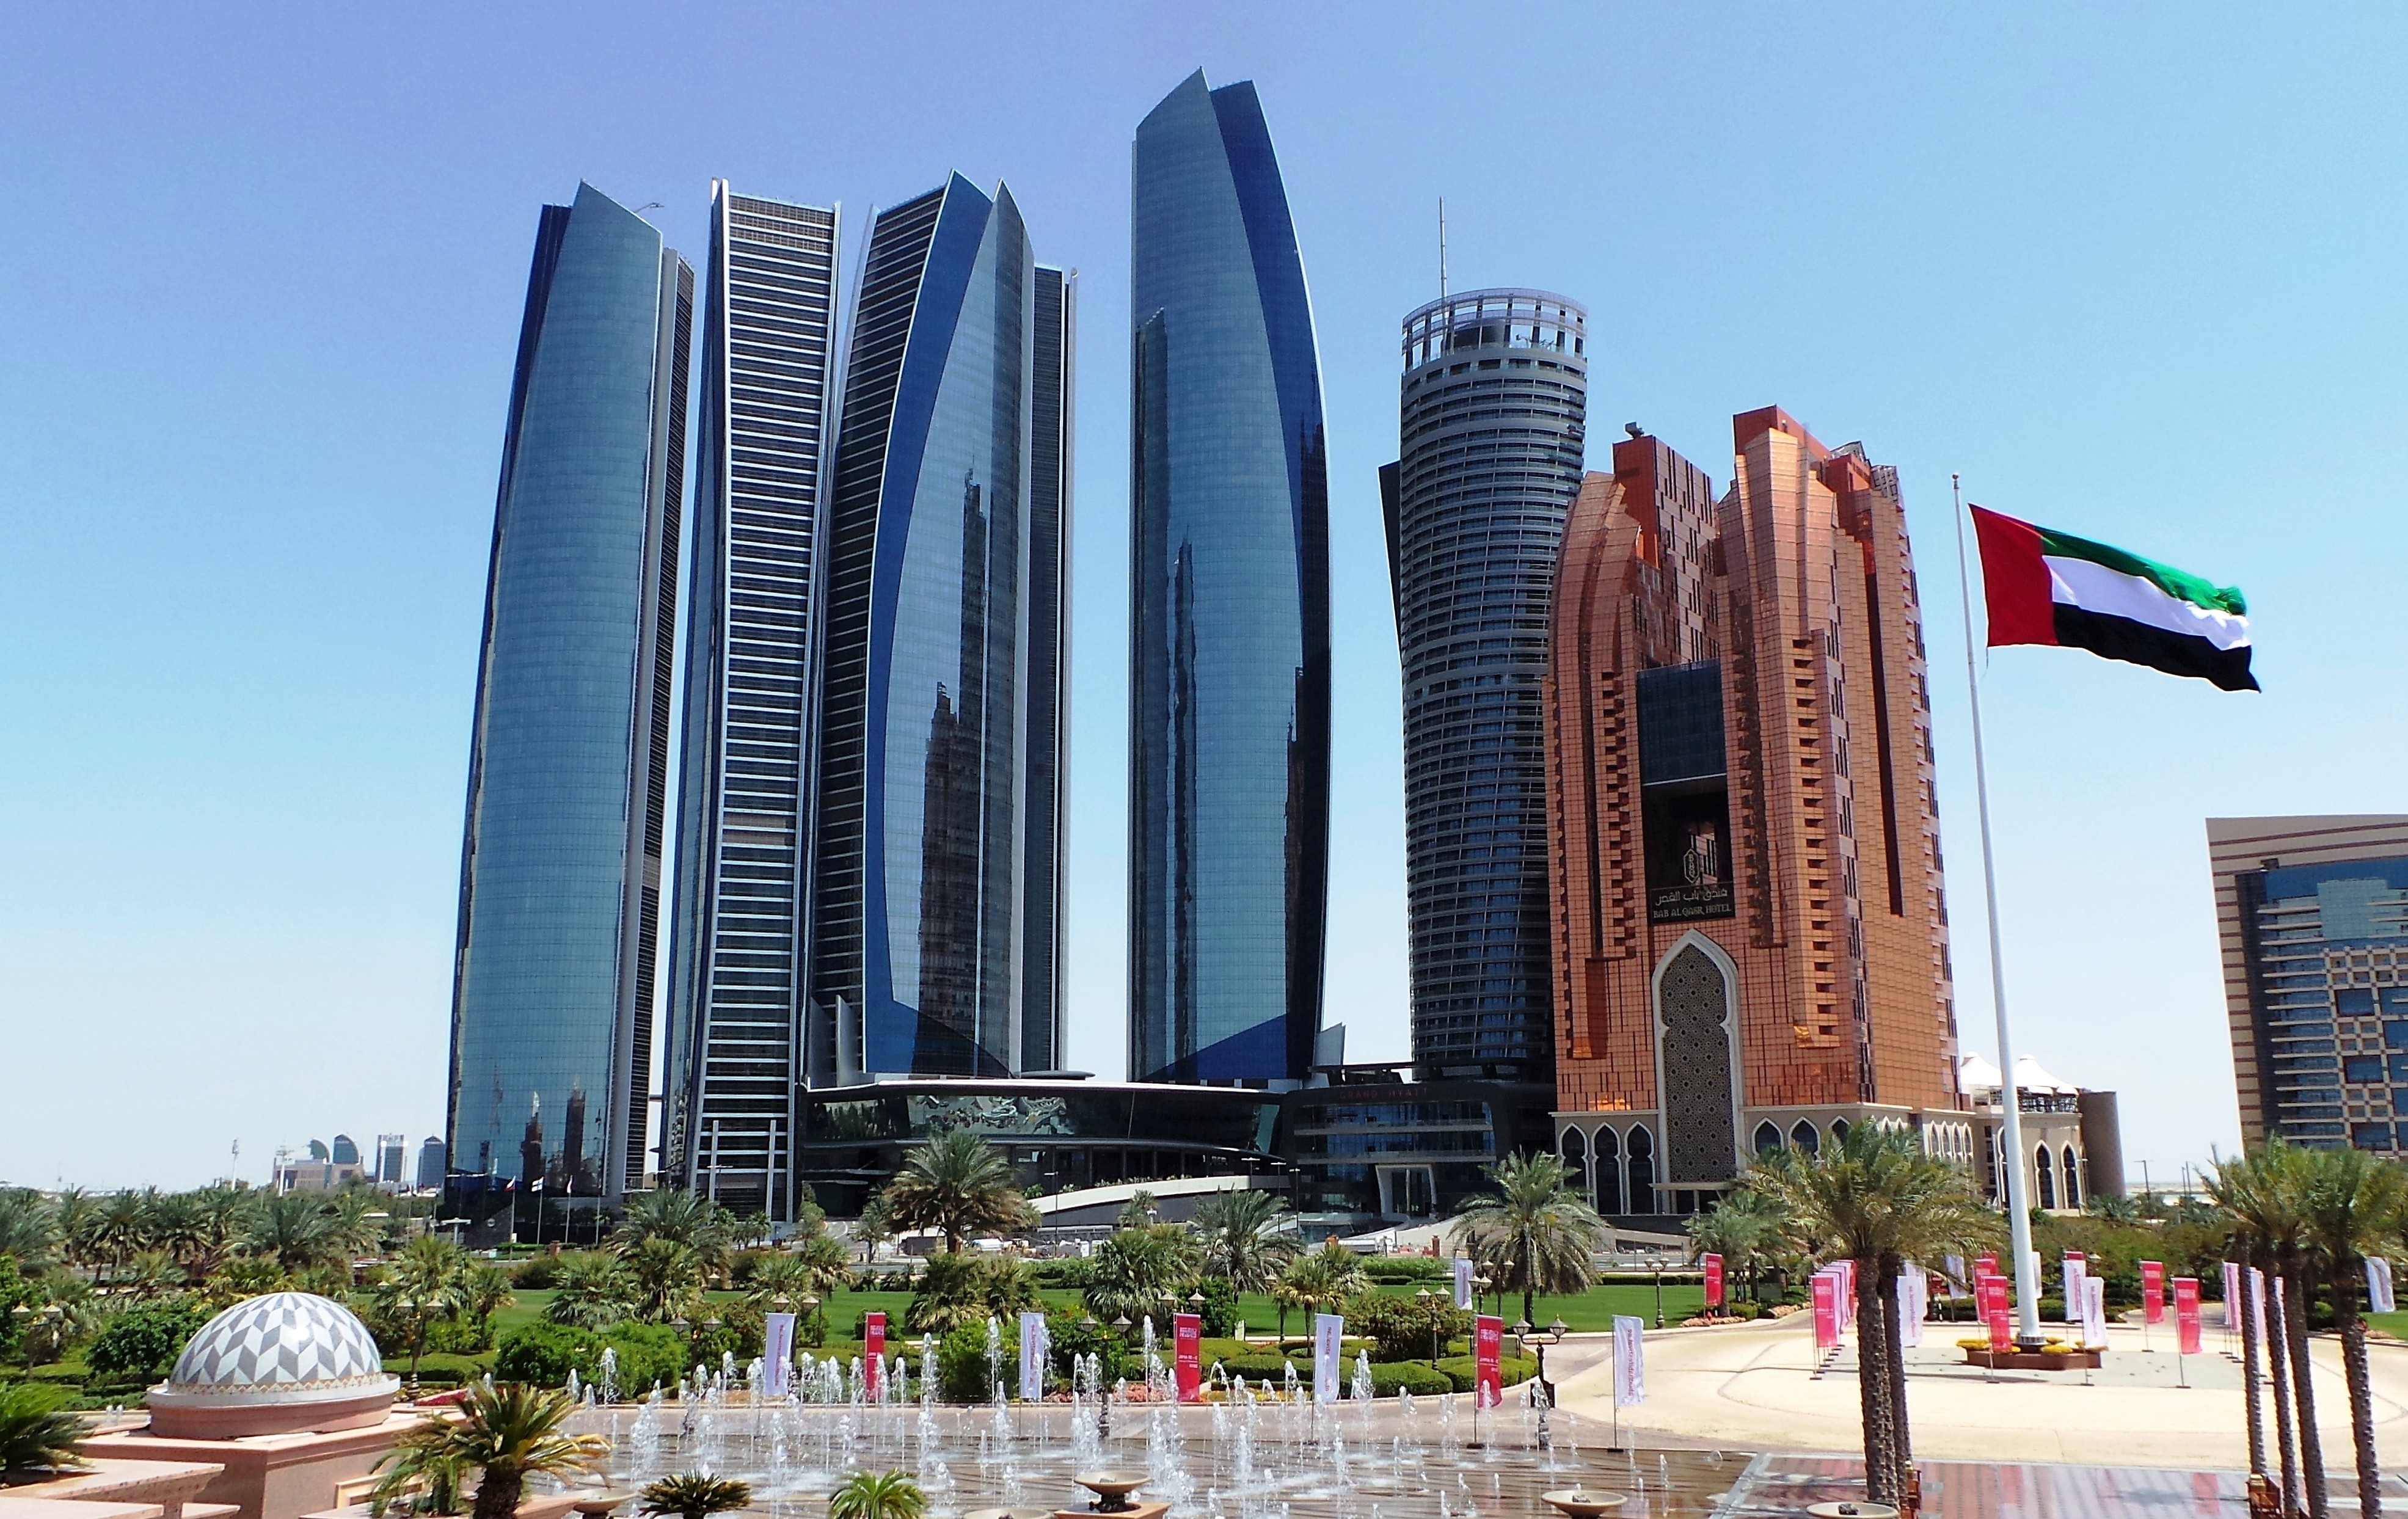
architecture, skyline, building, city, skyscraper, urban, downtown, tower, plaza, landmark, tower block, metropolis, condominium, abu dhabi, metropolitan area